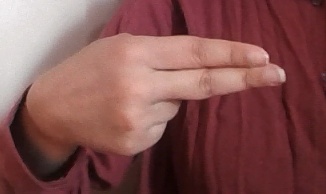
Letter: ain